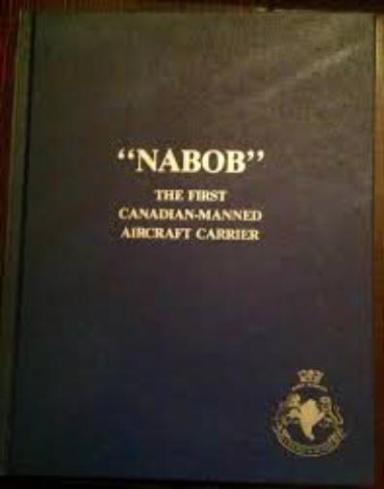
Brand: nabob
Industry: Food